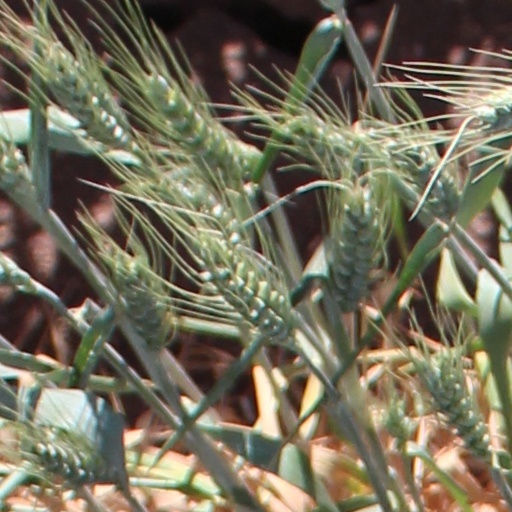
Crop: wheat